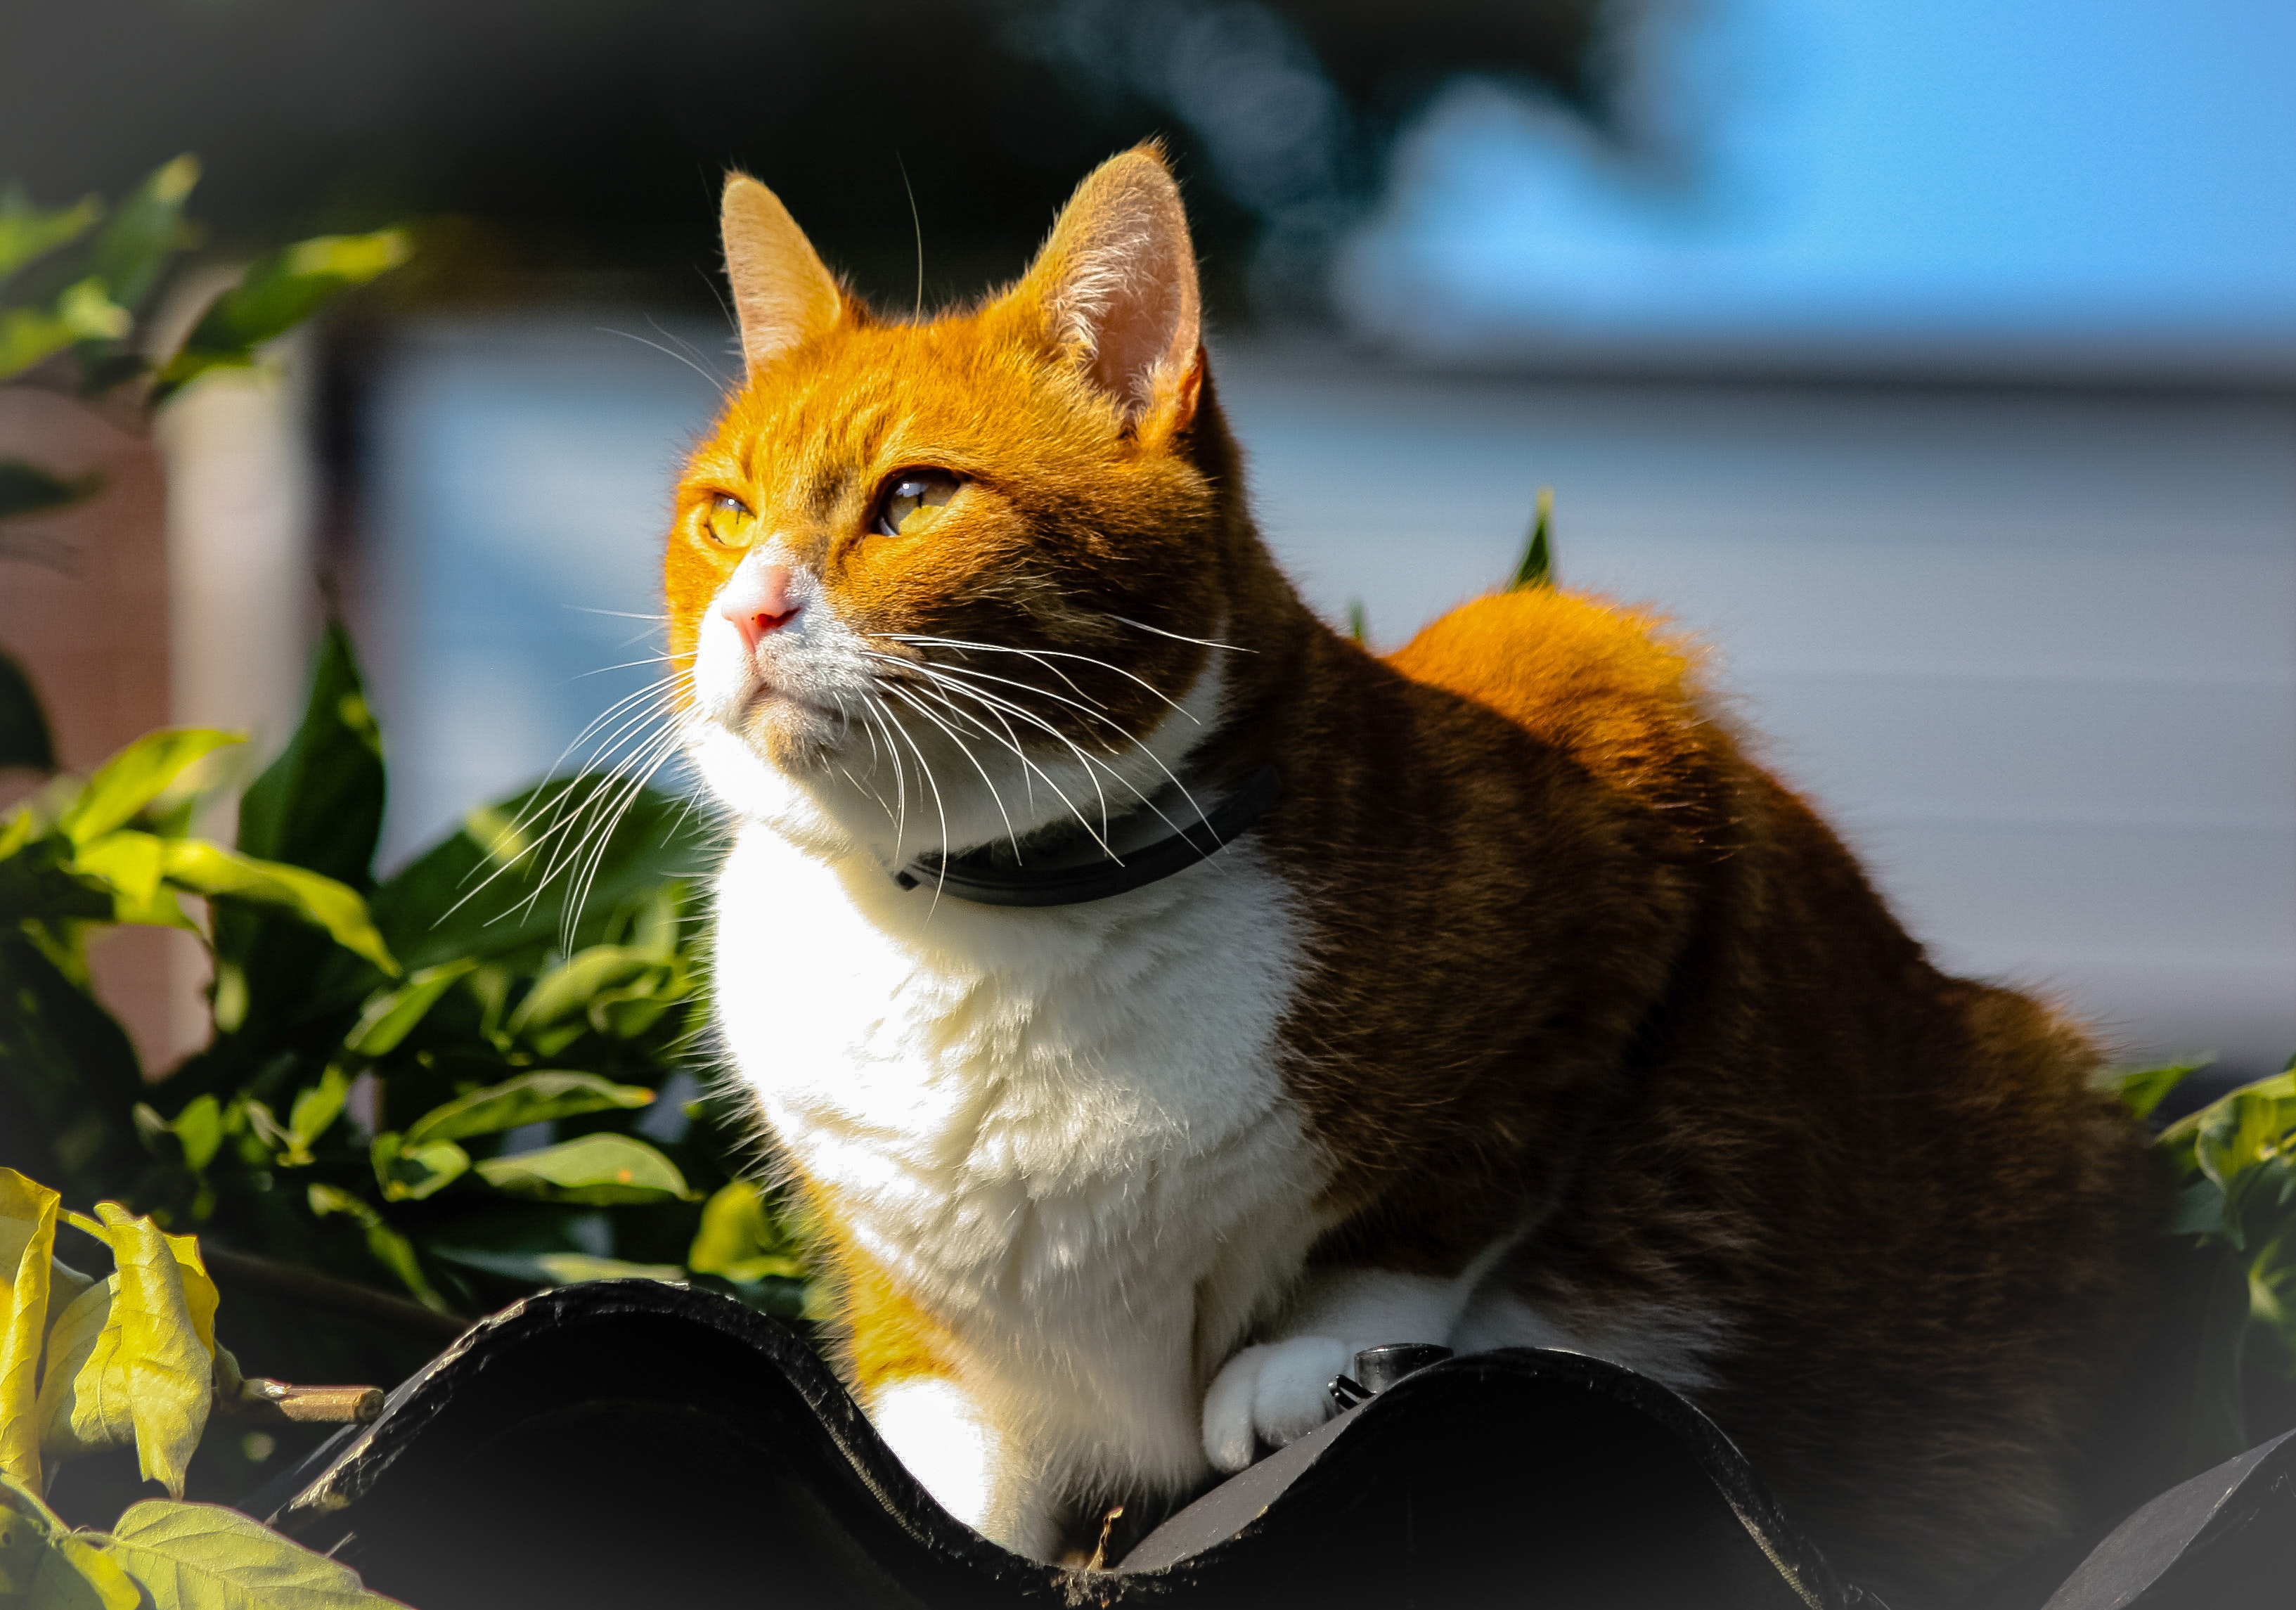
cat, whiskers, small to medium sized cats, felidae, european shorthair, yellow, domestic short haired cat, carnivore, american wirehair, aegean cat, tabby cat, snout, kitten, plant, fur, fawn